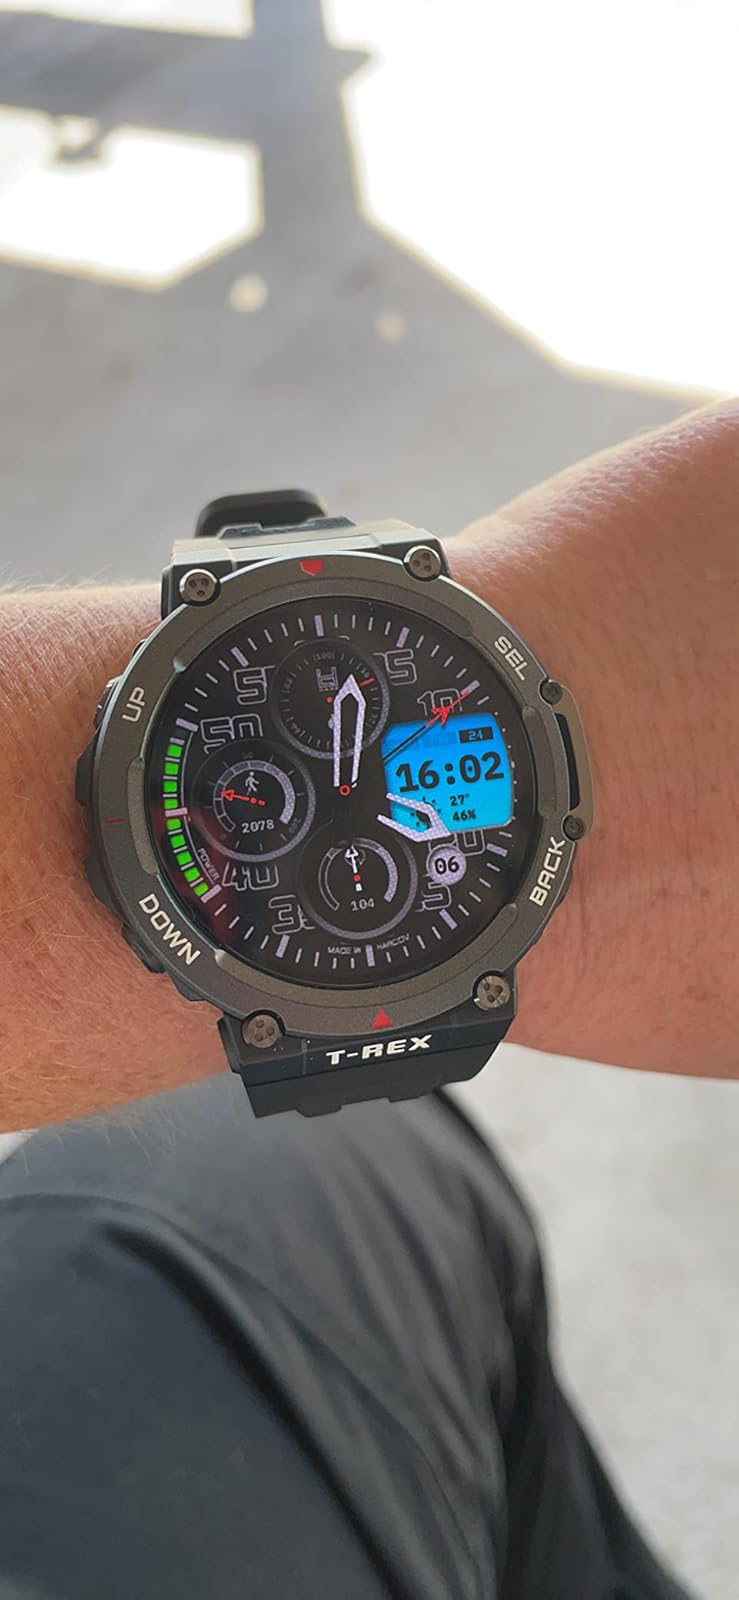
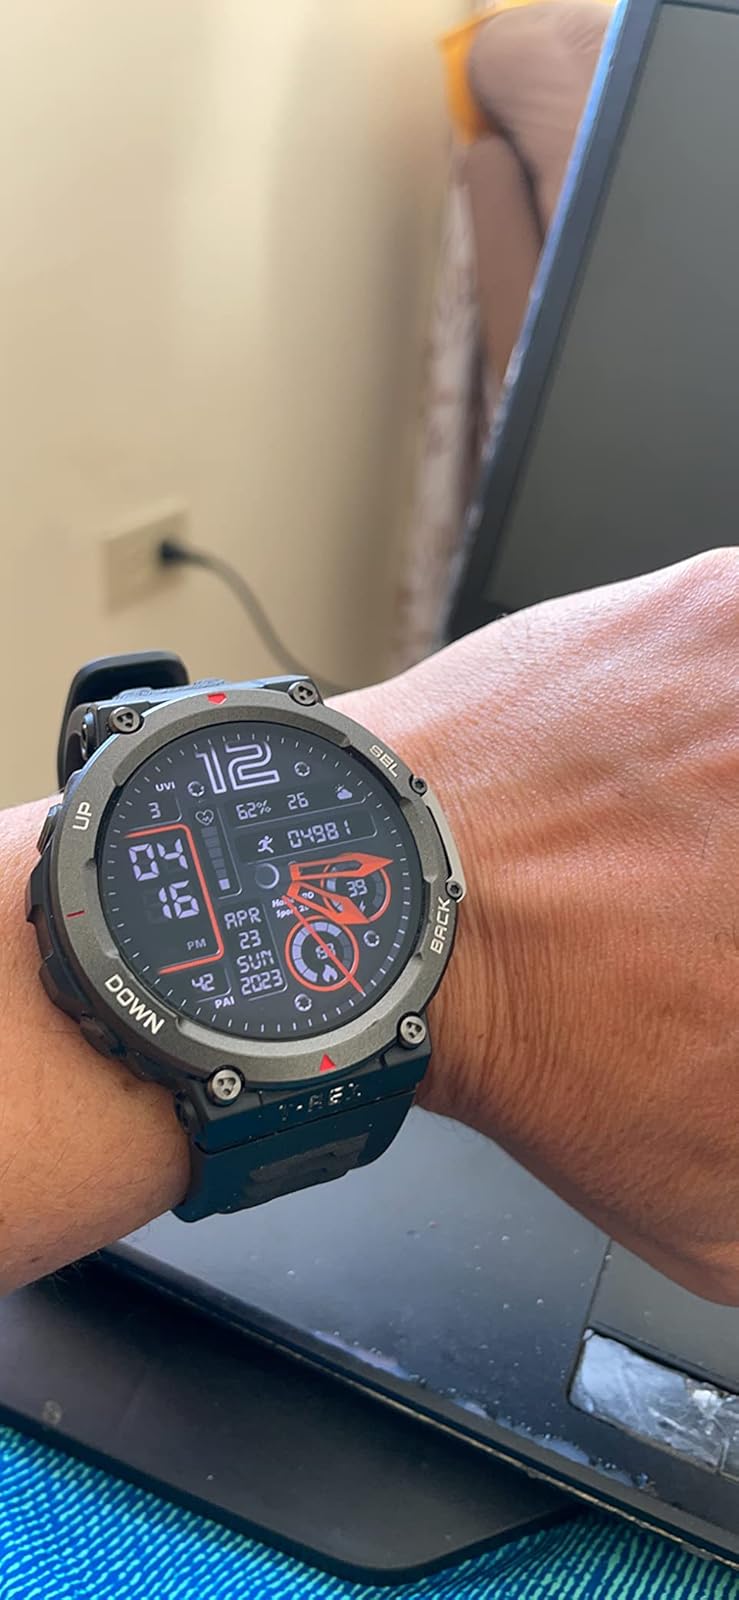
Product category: smartwatch
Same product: yes